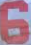
Number: 6